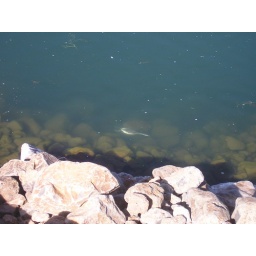
These birds were diving under the water and searching for small fish around the rocks.